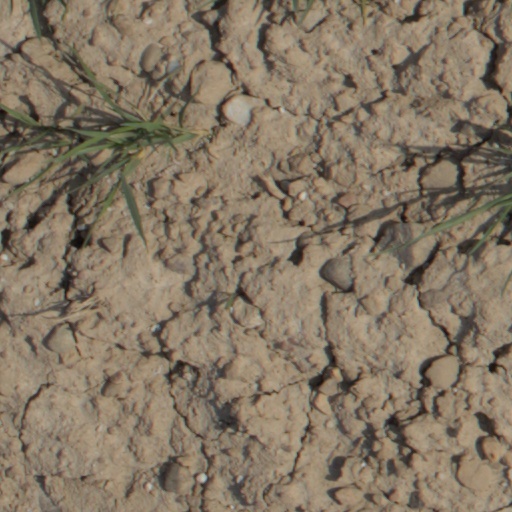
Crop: wheat